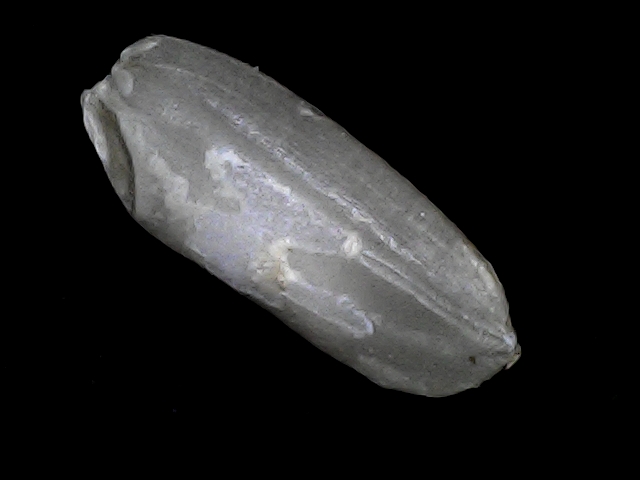
Rice variety: BRRI74